Playmaker

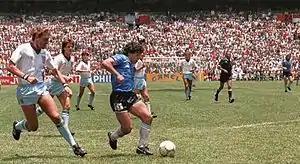
Attacking midfielder Diego Maradona (shirt number 10) right before scoring the "Goal of the Century" for Argentina against England in the quarter-finals of the 1986 World Cup in Mexico

The most complete and versatile playmakers are often known as advanced playmakers, or free-role playmakers, as they can operate both in central, attacking midfield positions, and in wider positions on the wings. The attacking playmakers are sometimes called the "number 10" of the team, as they often wear the number 10 jersey. The attacking midfield playmaker will sit in a free role between the midfield and the forwards, either in the centre of the pitch or on either flank. These offensive playmakers will often make incisive passes to the wingers or forwards, seeing them through on goal or to deliver killer crosses, as well as scoring goals themselves. They are also usually quick, agile, and highly technical players with good vision, shooting, passing, crossing and dribbling ability; they are known for scoring goals as well as providing assists, through-balls, and initiating attacking plays. In Italian football, as creative, technical, advanced playmakers are known not to be reserved to a single position, they are often described as the "fantasista" or "trequartista". In Brazil, the offensive playmaker is known as the "meia atacante", whereas in Argentina, it is known as the "enganche". In the English language, this position is sometimes colloquially referred to as playing "in the hole", as these playmakers often link the midfield and attack by essentially operating in the gap between the opposition's midfield and defence. Diego Maradona, Zico, Michel Platini, Marta, Pelé, Zinedine Zidane, Kaká, Lionel Messi, Roberto Baggio, Rui Costa, Michael Laudrup, Gheorghe Hagi, Jay-Jay Okocha, Shunsuke Nakamura, Juan Román Riquelme and Francesco Totti are some examples of footballers who have been fielded as advanced midfield playmakers throughout their career.